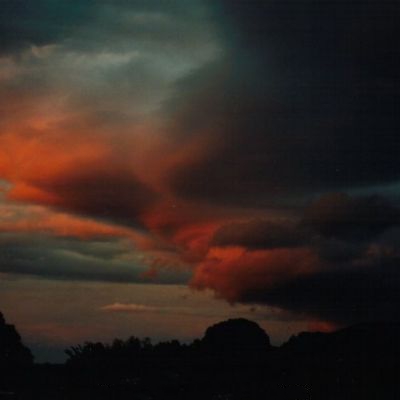
Cloud type: Altocumulus (Ac)